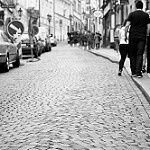
Scene: Outdoor